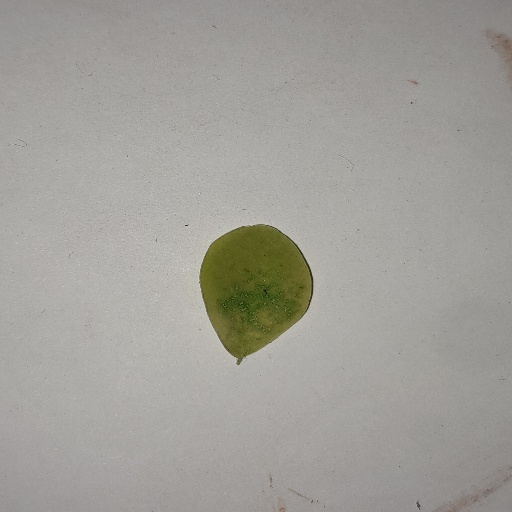
Species: Sojina
Leaf condition: Yellow Leaf